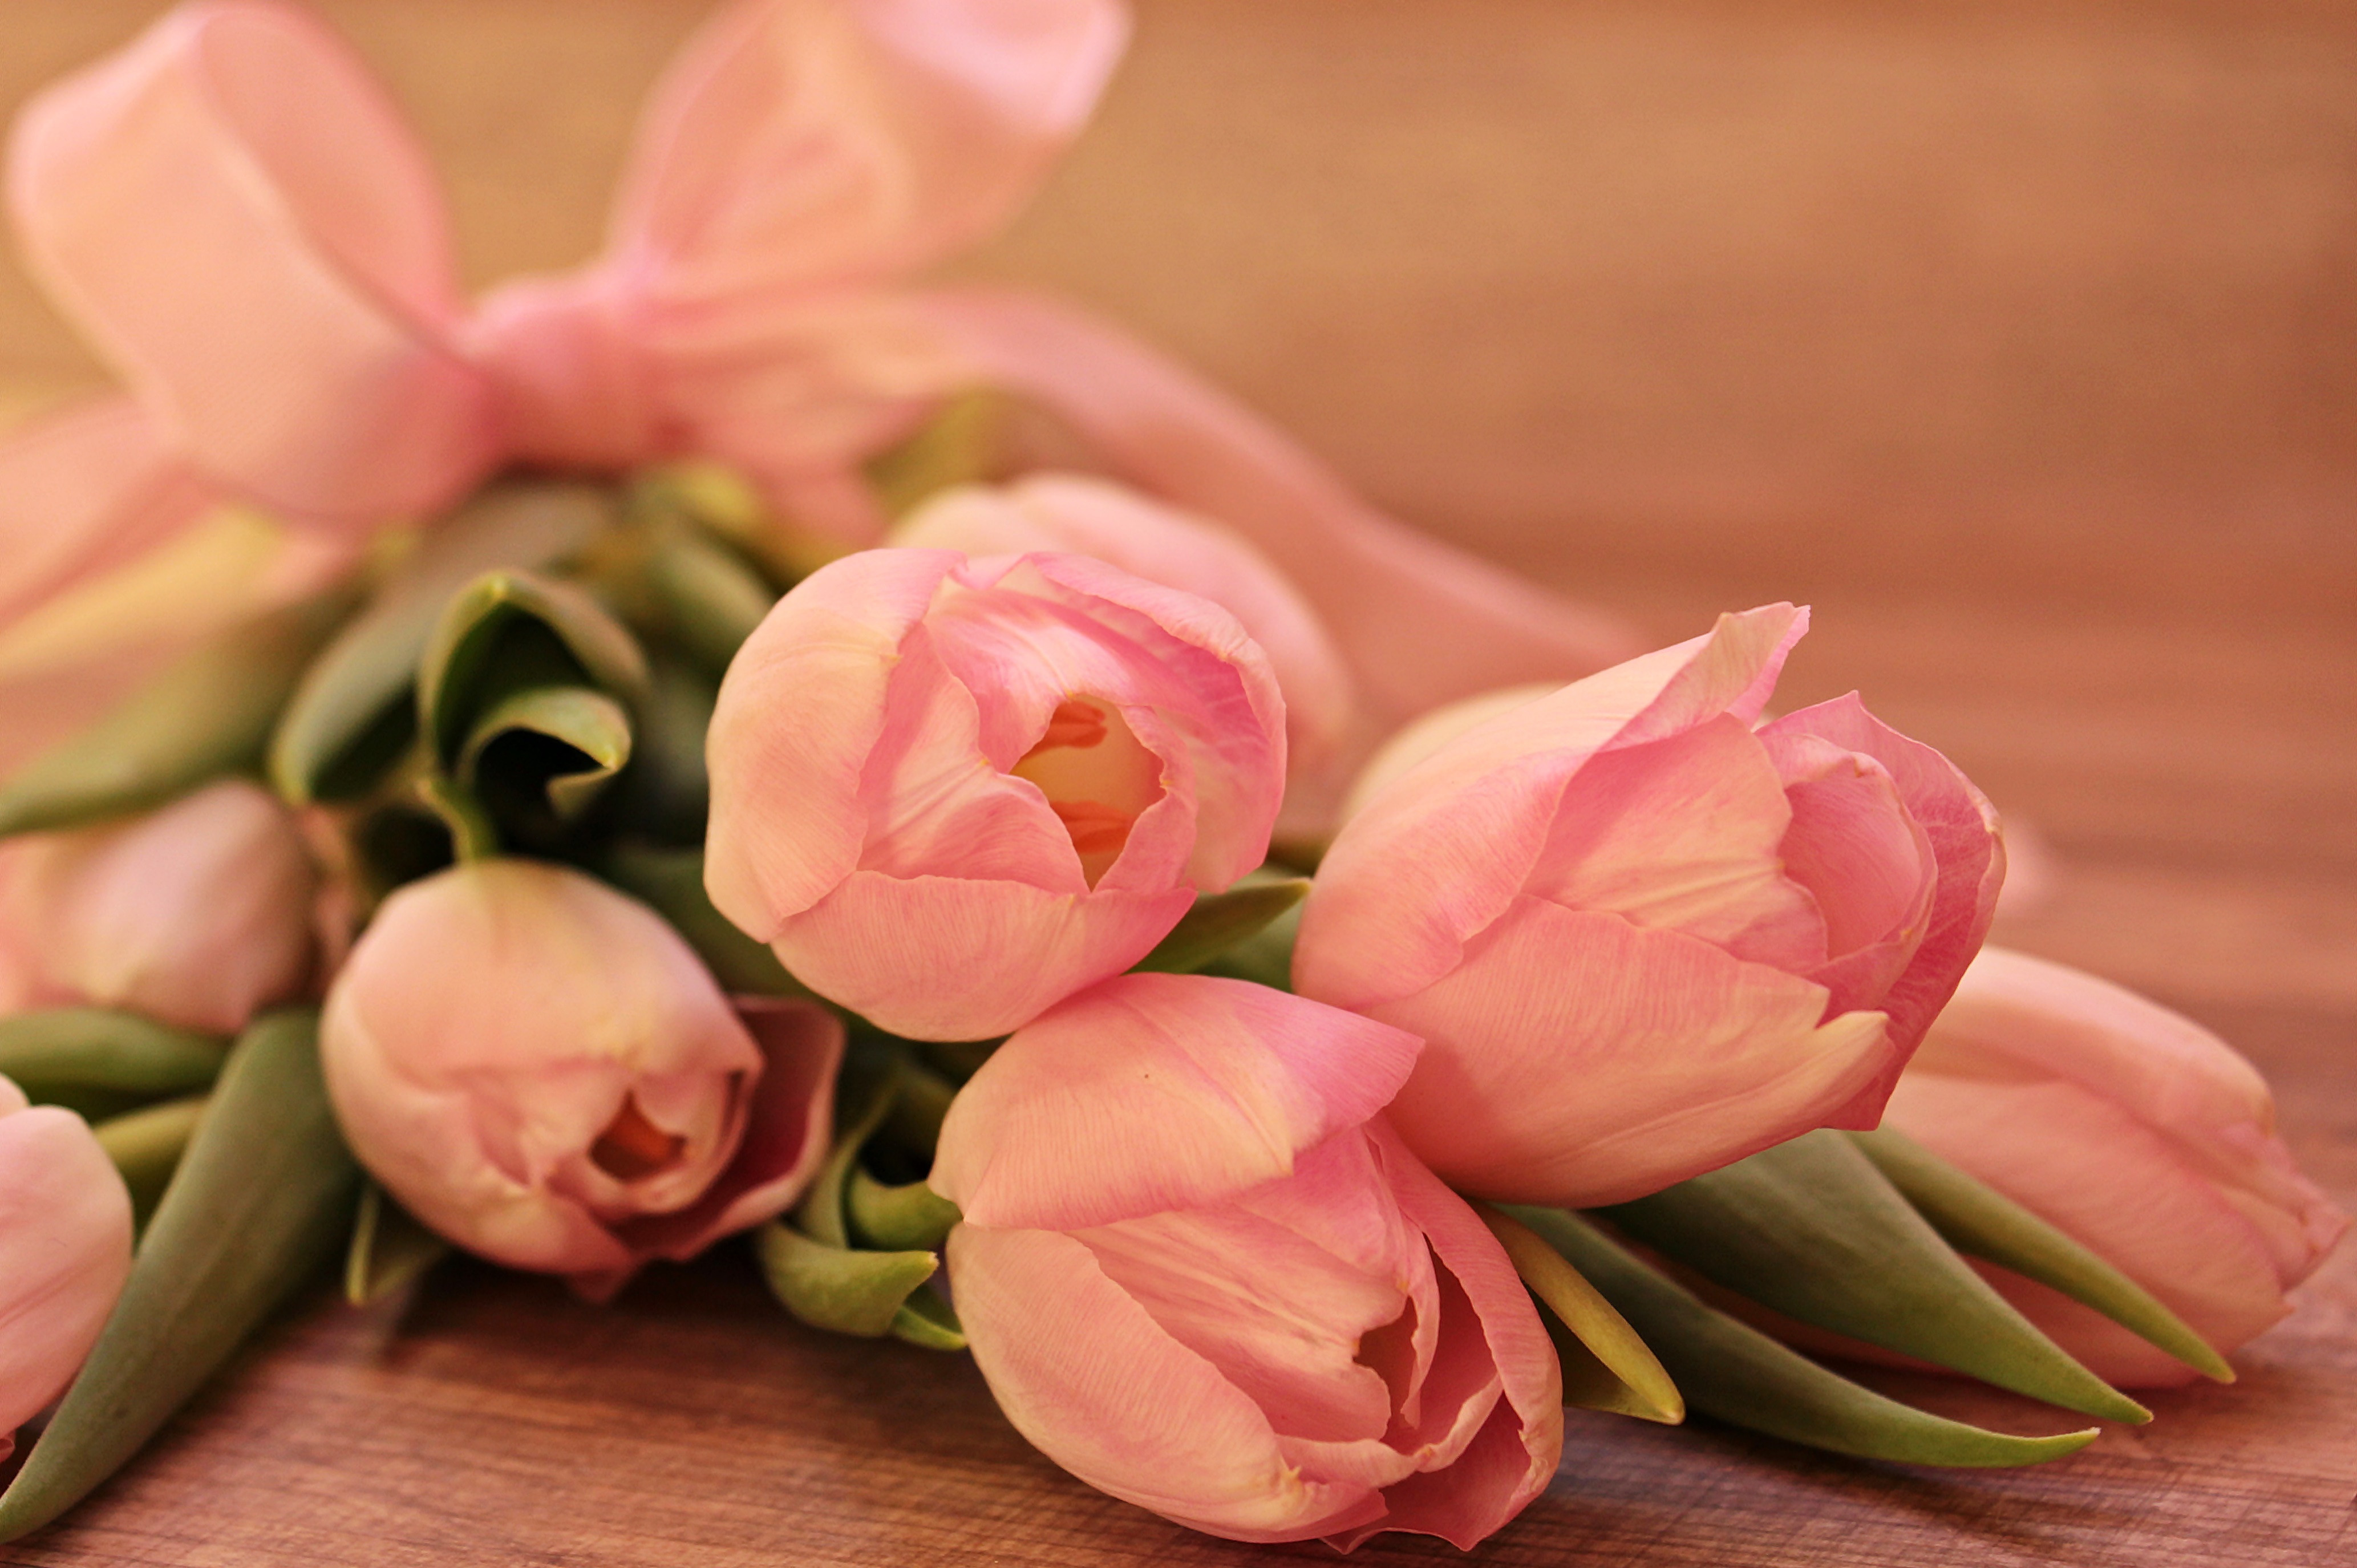
tulips, tulipa, flowers, schnittblume, breeding tulip, spring, early bloomer, pink, tulips pink, soft pink, tender, spring flower, fr hlingsanfang, pink flowers, loop, loop tape, bow pink, flora, close, beauty, romantic, romance, greeting, floral greeting, greeting card, background, map, ornamental flower, tenderness, mother's day, bouquet, concerns, lying, lying tulips